Be'erot Yitzhak

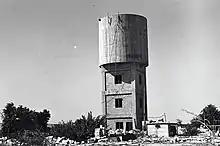
Be'erot Yitzhak in 1945

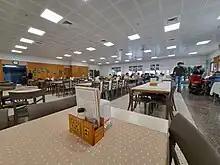
Common dining room

Be'erot Yitzhak is a religious kibbutz in central Israel. Located near Yehud, it falls under the jurisdiction of Hevel Modi'in Regional Council. In it had a population of . Kibbutz Be'erot Yitzhak was originally located in the Negev, near Gaza. In 1952, after the kibbutz was destroyed and abandoned in the Battle of Be'erot Yitzhak, it was re-established in its current location south of Petah Tivka.